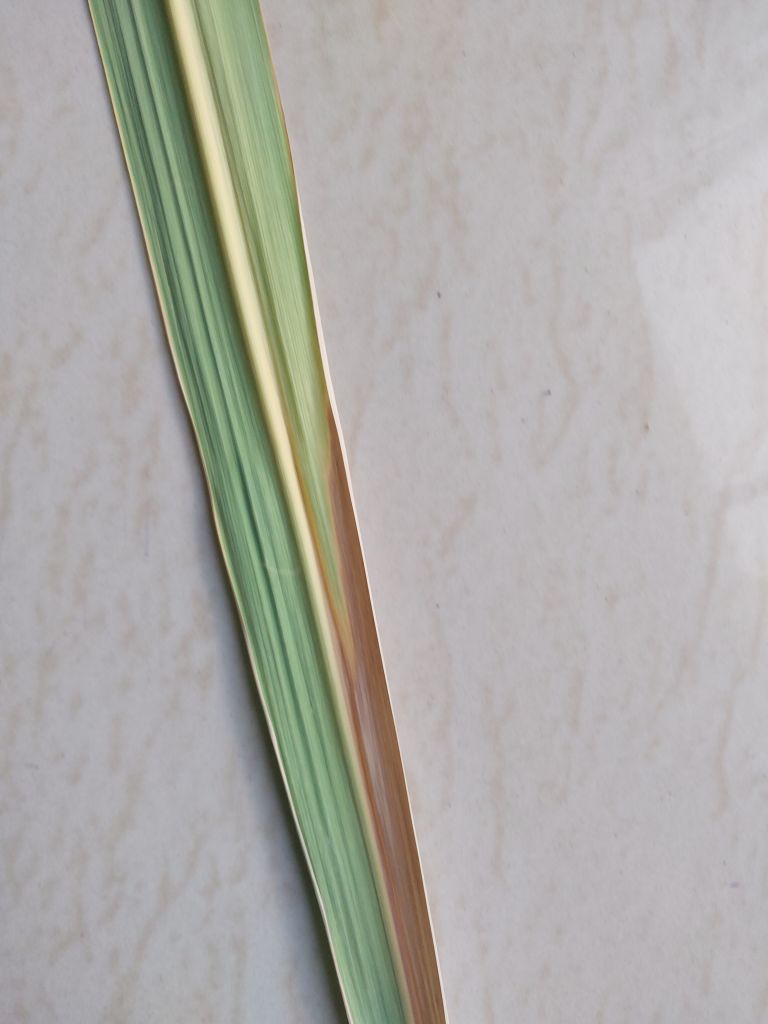
Label: Banded Chlorosis